Japanese Communist Party

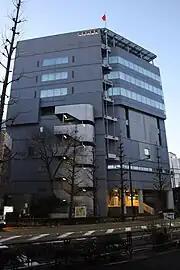
JCP headquarters in Tokyo's Shibuya Ward

After the dissolution of the Soviet Union, the JCP released a press statement titled "We welcome the end of a party which embodied the historical evil of great power chauvinism and hegemonism". The party also criticized the Eastern Bloc countries which abandoned socialism, describing their decisions as a "reversal of history". Consequently, the party did not suffer an internal crisis as a result of the Soviet Union's collapse in 1991, nor did it consider disbanding or changing its name. However, owing to a significant loss in electoral support, the party revised its policies in the 1990s and became a more traditional democratic socialist party.